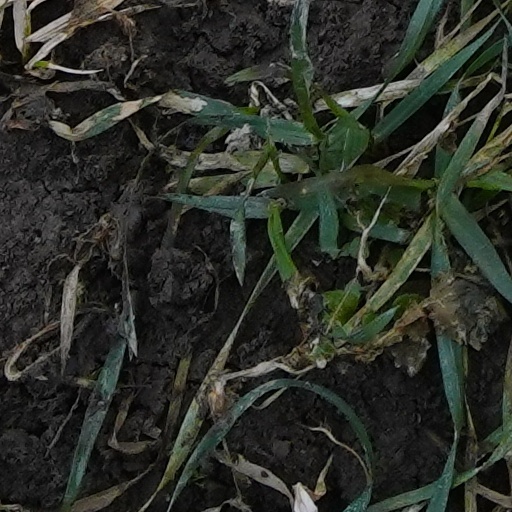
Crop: wheat